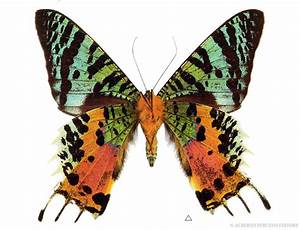
Label: butterfly